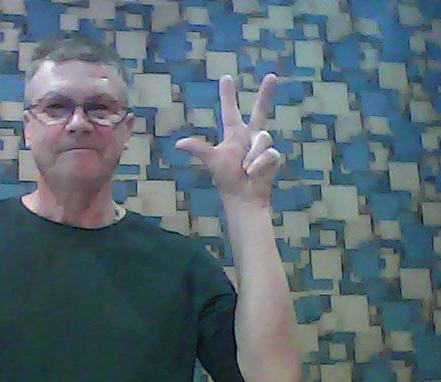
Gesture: three2